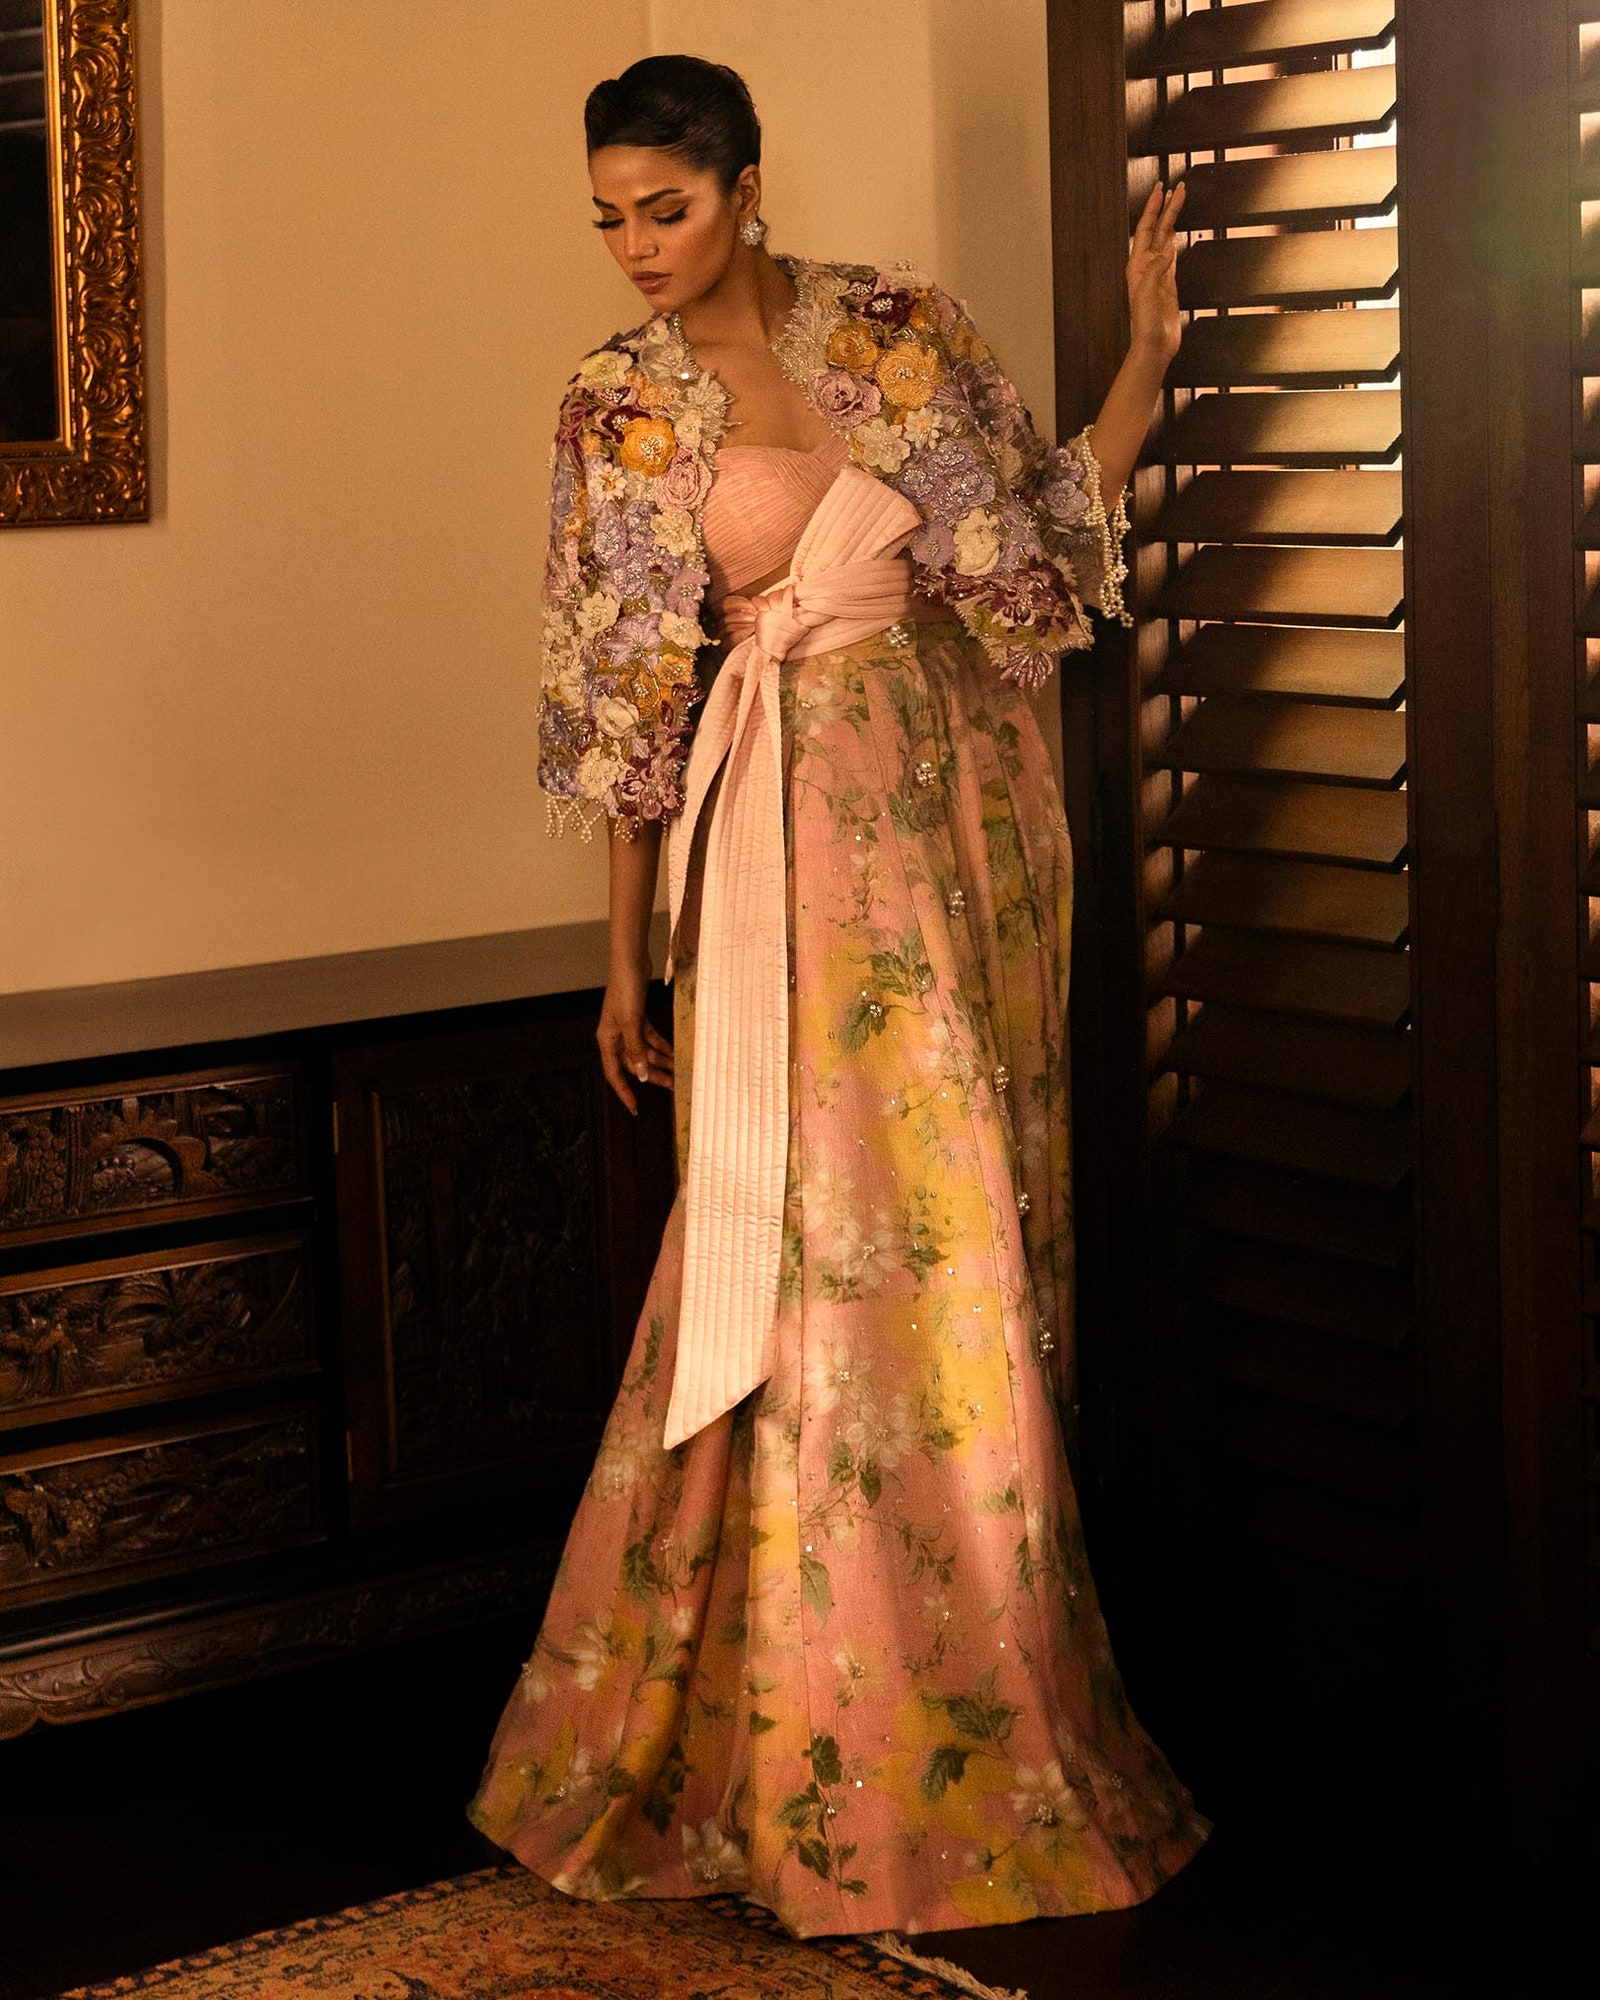
pink floral jacket gown